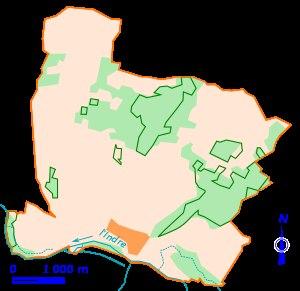
Truyes est une commune française située dans le département d'Indre-et-Loire en région Centre-Val de Loire.